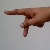
The image shows a hand gesture representing the letter 'P' in Indian Sign Language.